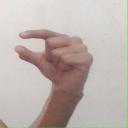
अक्षर: ग